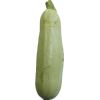
Label: zucchini